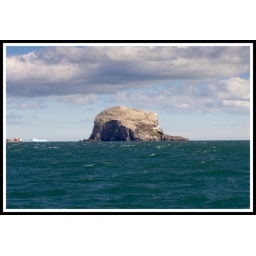
Bass rock in the river forth.worlds largest single island colony of gannets